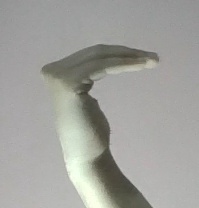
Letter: haa